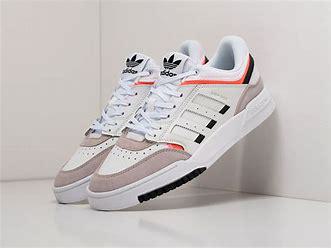
Brand: adidas
Model: originals Adidas Originals Drop Step